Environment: lab
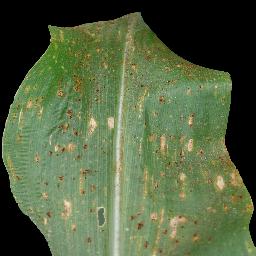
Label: common_rust